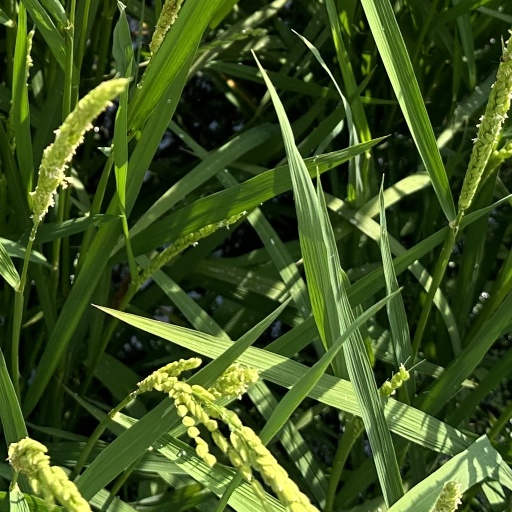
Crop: rice